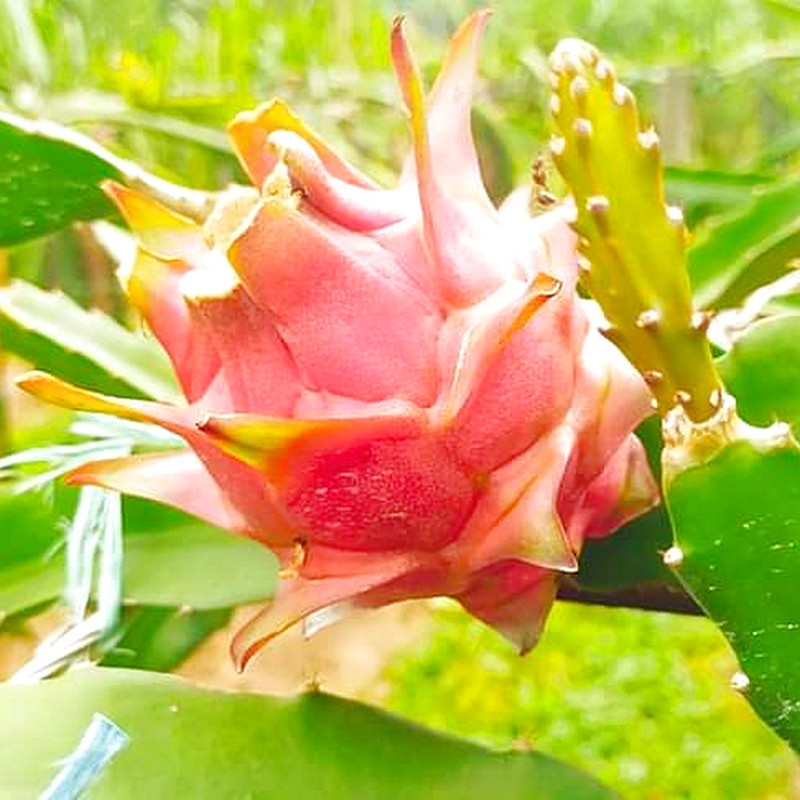
Label: Fresh Dragon Fruit